Pokémon Go

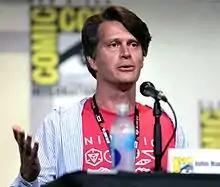
John Hanke, the founder of Niantic

The concept for the game was conceived in 2014 by Satoru Iwata of Nintendo and Tsunekazu Ishihara of The Pokémon Company as an April Fools' Day collaboration with Google, called the . Ishihara was a fan of developer Niantic's previous transreality game, "Ingress", and saw the game's concept as a perfect match for the "Pokémon" series. Niantic, a subsidiary of Google, used the crowdsourced data from "Ingress" to populate the locations for PokéStops and gyms within "Pokémon Go", data from Google Maps to spawn specific Pokémon on certain terrain, and map display from OpenStreetMap since December 2017. The game's application logic uses the open source Kubernetes system - and due to the game's sheer scale of users, a number of bugs with the Kubernetes system were discovered and later fixed. Niantic was spun off from Google as an independent company in 2015 following the company reorganization into Alphabet Inc.